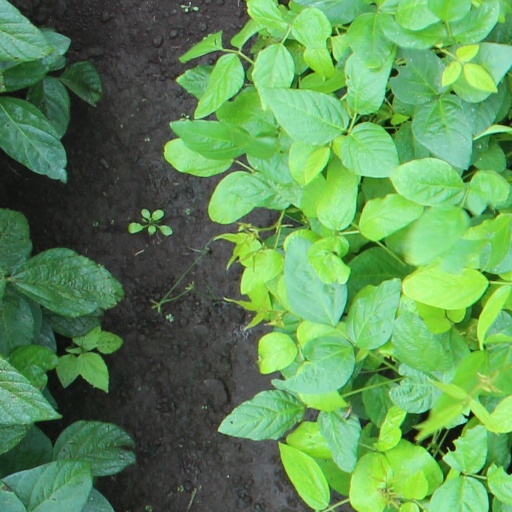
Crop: soybean